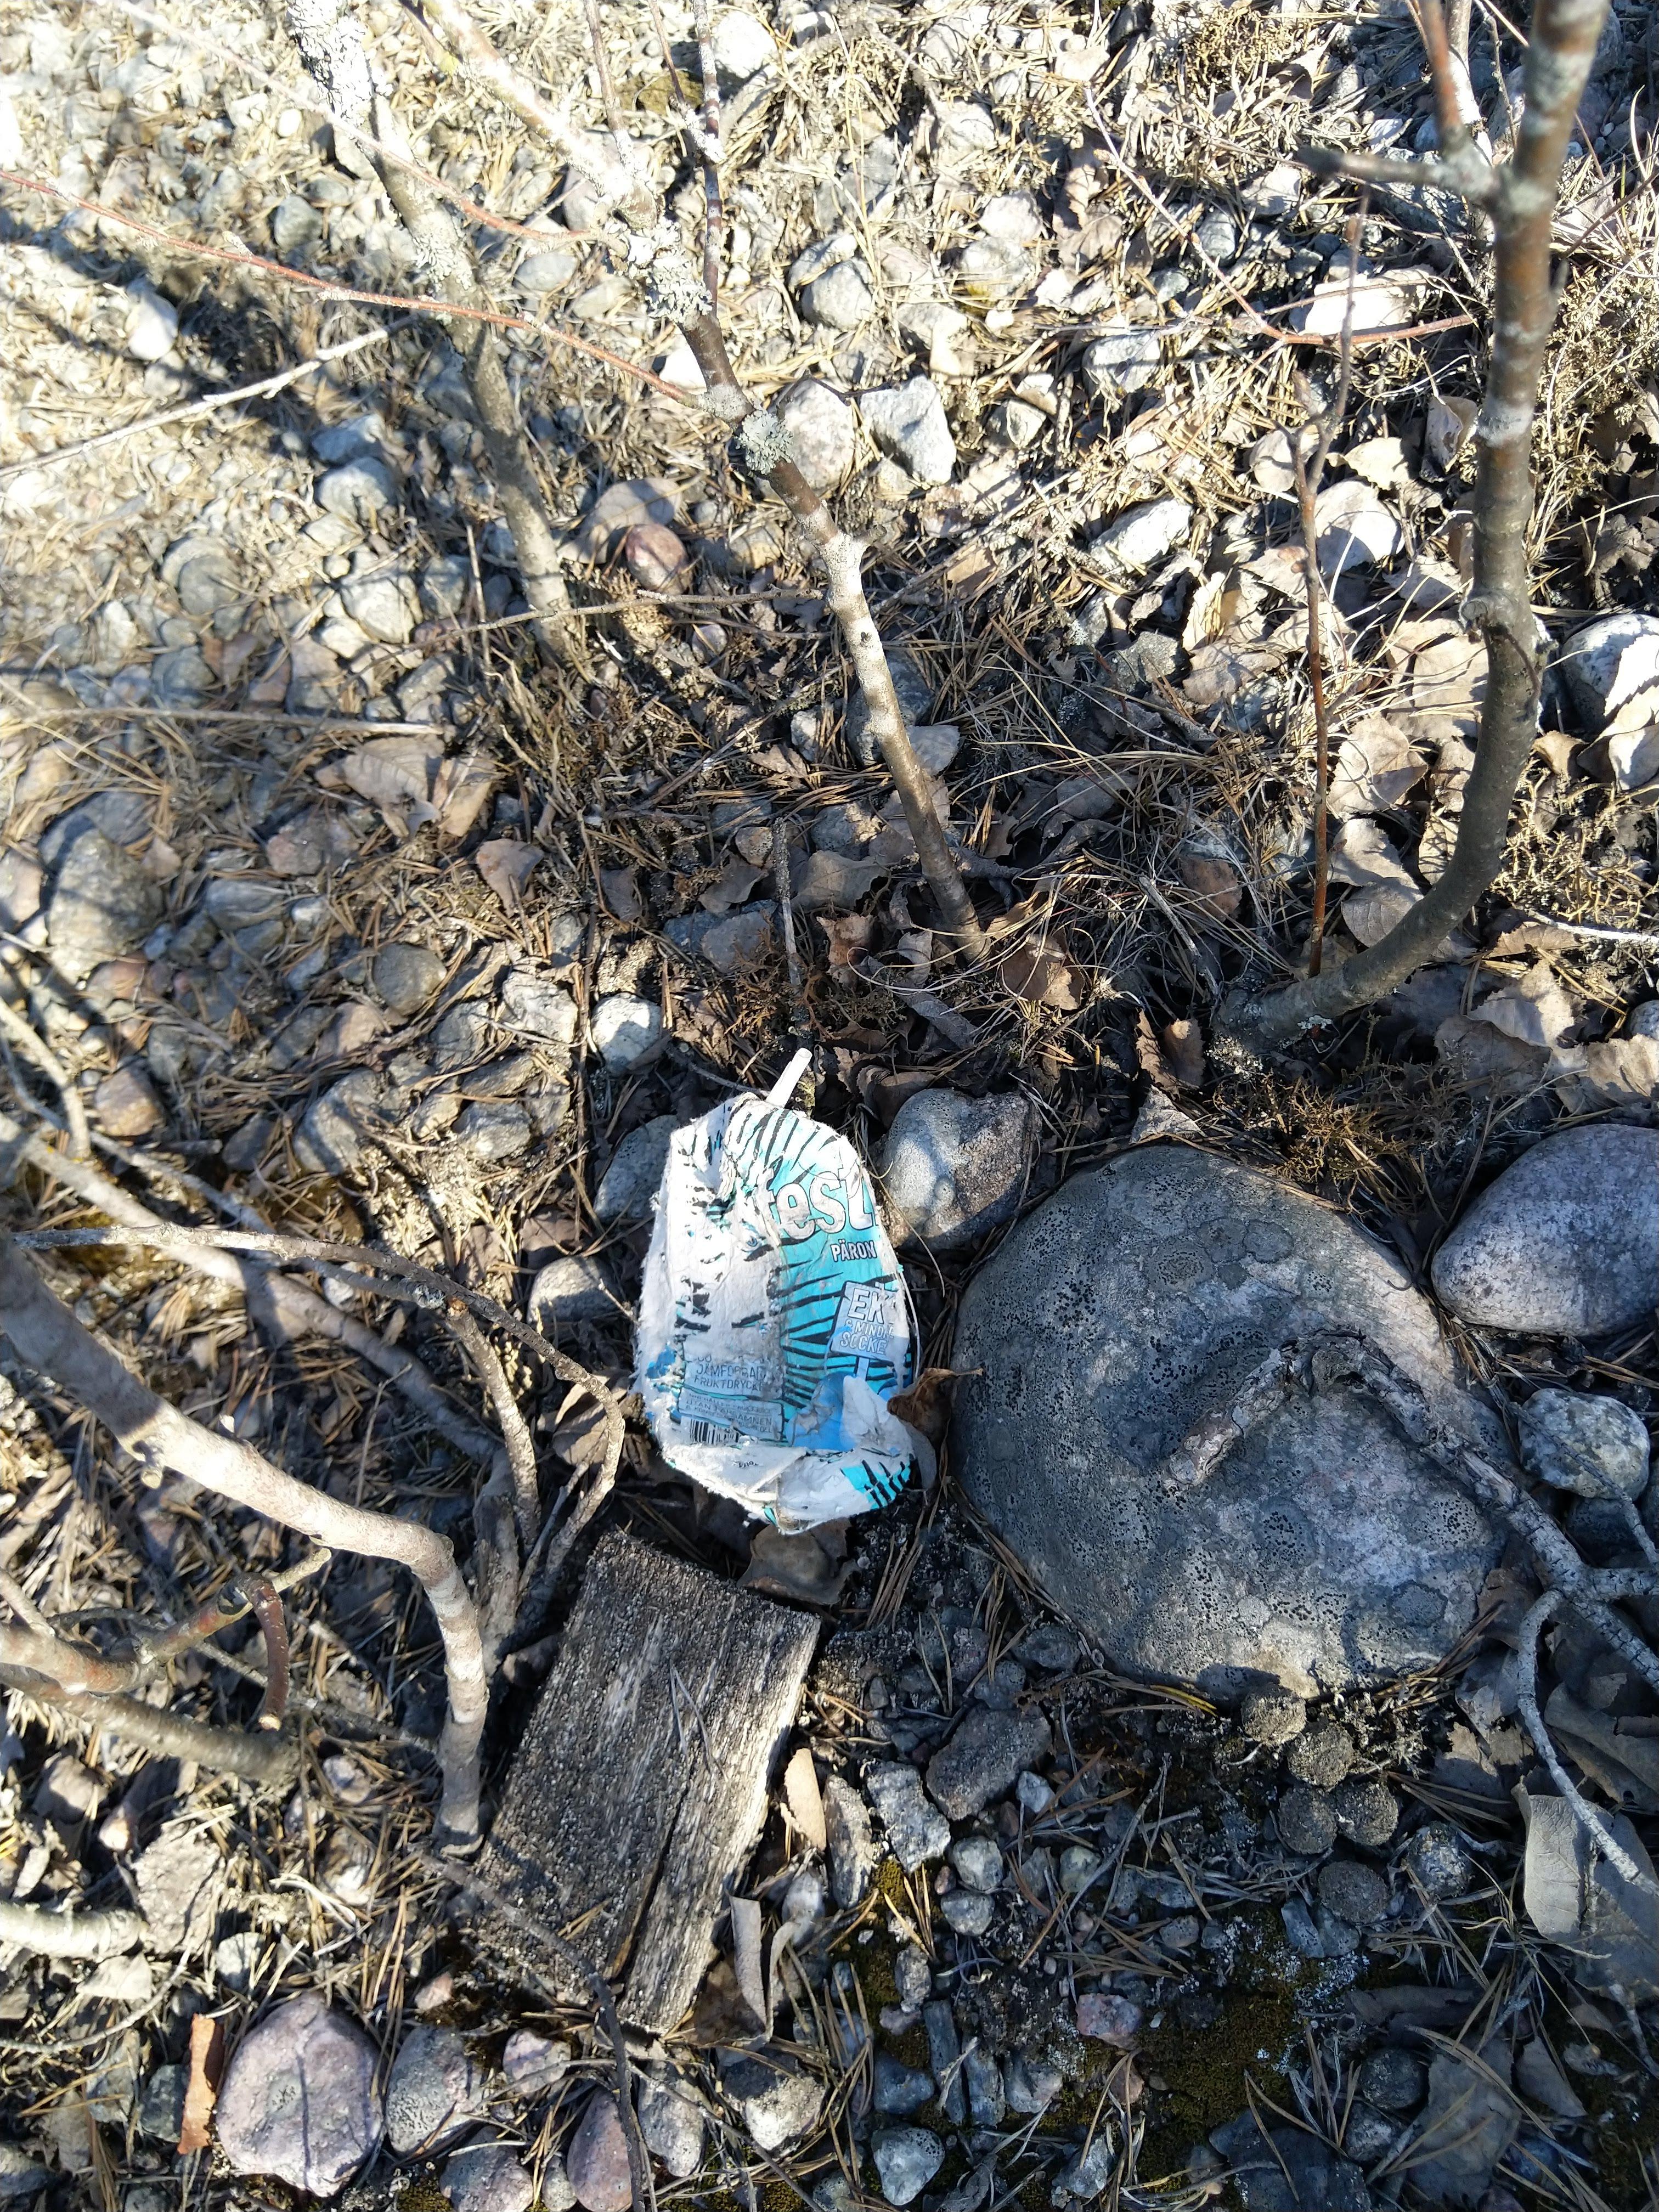
Object: Drink carton (Carton)

Object: Plastic straw (Straw)